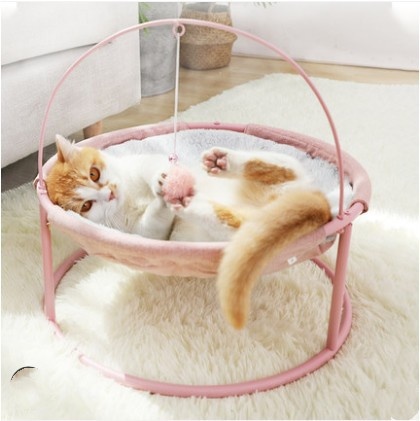
Cat Hammock Pet Bed Removable And Washable
Product information: Material: Cloth Product Category: Pet Nest Size: 20 catties for dogs and cats Specification: A fun pink lounge chair autumn and winter, B: Fun lounge chair purple (spring and summer), C: Interesting beige winter mat, D: Fun pink winter mat, E: Upgraded double deck chair pink Size information: 45*45*40CM Packing list : Pet nest*1
Brand: PetsWage
Category: Animals & Pet Supplies > Pet Supplies > Pet Beds > Nests